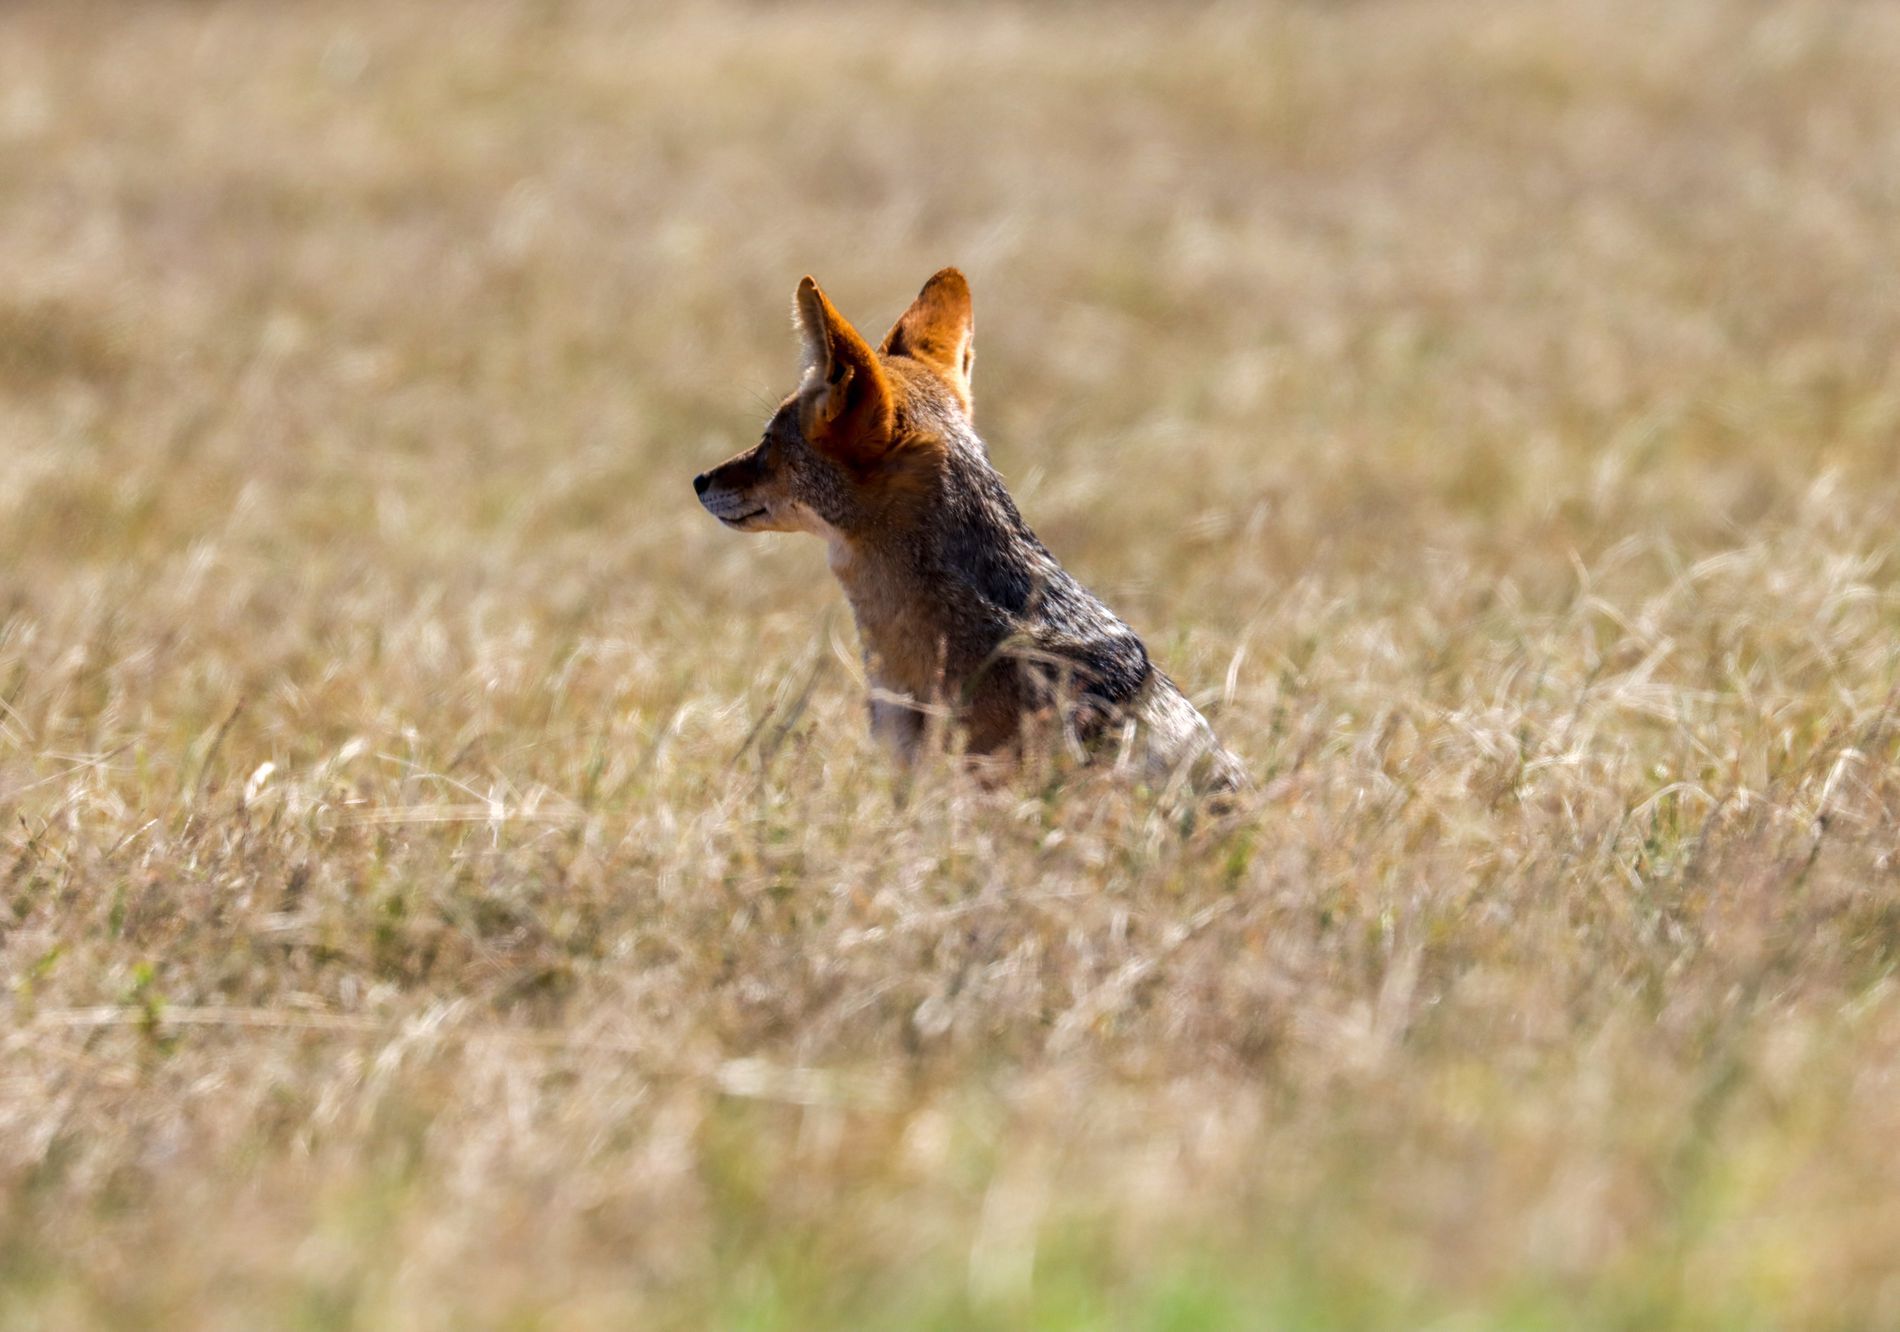
Jackal in Grassland
The image shows a jackal with thick brown fur and long ears standing in yellow grassland.
Medium shot. The image shows a jackal standing in grassland. The lighting is natural and bright, casting a beautiful glow on the jackal's fur and the surrounding grass. The colors are warm, including the brown of the jackal's fur and the yellow of the grass. The scene focuses on the beauty of wildlife.
Labels: Animal, Coyote, Mammal, Canine, Fox, Kit Fox, Wildlife, Red Wolf, Wolf, Kangaroo, Grey Fox, Red Fox, Field, Grassland, Nature, Outdoors, Jackal
Camera: Canon Canon EOS 90D
Lens: EF100-400mm f/4.5-5.6L IS II USM, Canon EF 100-400mm f/4.5-5.6L IS II USM
Aperture: F5.6
Exposure: 1/1600 sec
ISO: 320
Focal length: 400.0 mm